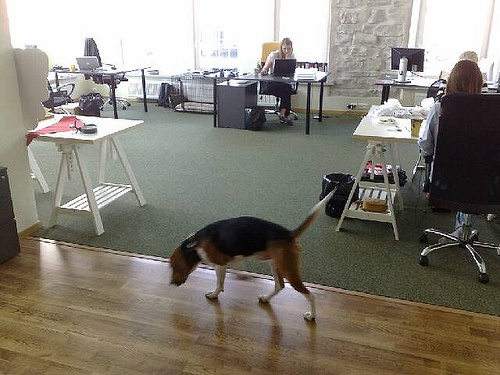
Dogs are allowed to come to work with their owners.
a woman sitting at a desk with a laptop and a dog in the fore ground
A dog is sniffing on a hardwood floor.
Dog walking across wooden floor near large open office area.
An office space with people working at desks and a dog.